Duklja

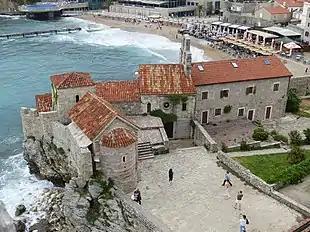
The church of St. Savas in Budva, consecrated in 1142

With Bodin gone, his Norman wife, Jaquinta, feared that Bodin's nephew, Branislav, would try to seize power before her young children could take the throne. She ordered the arrest of Branislav and his family and Branislav died in captivity, while his other 6 brothers and sons found asylum in Ragusa. Thus in the haste to claim the throne, seeds of family hatred were planted among the extended family. After Bodin died, his half-brother Dobroslav II gained the throne of Duklja. Seeing a weak Duklja, the Byzantines started to meddle, sending Kočopar, one of Branislav's exiled brothers to capture the throne. He managed to get assistance from Vukan of Raška, and together they beat Dobroslav. However, there was a falling out between Kočopar and Vukan. Vukan drove out Kočopar, who then died in exile. The Doclean nobles then elected a Vladimir, yet another relative, who ruled in peace as a Byzantine vassal. But Jaquinta had not given up. After Vladimir died, she had Dobroslav II (who was still in jail) castrated and blinded in case he were to gain the throne, thus securing the throne for her son Đurađ (George), c. 1114–18. She had gained support from an anti-Byzantine faction of nobles. Branislav's family again fled to Byzantine safety, this time in Dyrrhachium. There they gained support from the Byzantines, who ousted Đurađ and imprisoned Jaquinta. Grubeša, one of Branislav's sons, was placed on the throne in 1118. He ruled peacefully until 1125. Đurađ had fled to Rascia, and secured the support of the new Rascian Grand Župan, Uroš, believed to be the nephew of Vukan. Uroš was aligned with the Hungarians, and was anti-Byzantine. He invaded Duklja and placed Đurađ back on the throne. Yet another Byzantine intervention ousted Đurađ for the second time, capturing him, and he died in captivity. Gradinja, one of Grubeša's brothers was then placed as King, the last ruler to hold such a title in Duklja. He died a natural death in 1146, and was succeeded by his son Radoslav. Radoslav only bore the title Knez (Prince).